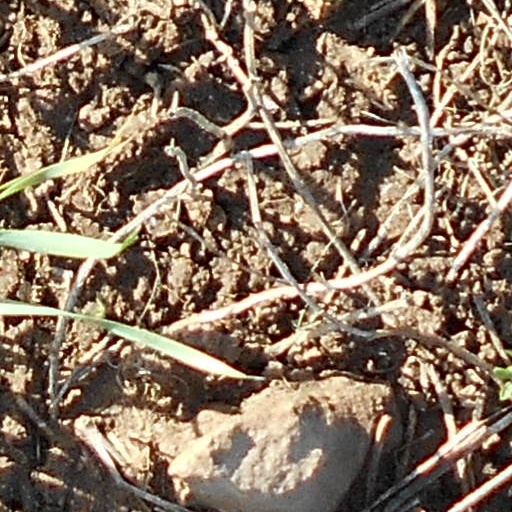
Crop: wheat